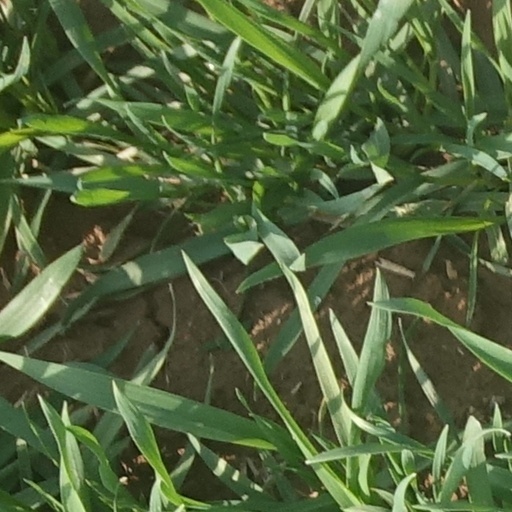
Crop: wheat